Alfred Holder

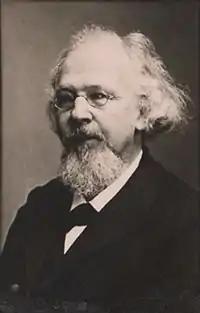
Alfred Theophil Holder

Alfred Theophil Holder (4 April 1840 – 12 January 1916) was an Austrian philologist, historian, and librarian. A specialist of Latin literature and Roman history, he is best known for his editions of Horace, Caesar, Tacitus, and Avianus, as well as for his three-volume lexicon of ancient Celtic languages entitled "Alt-celtischer Sprachschatz" (1891–1913).